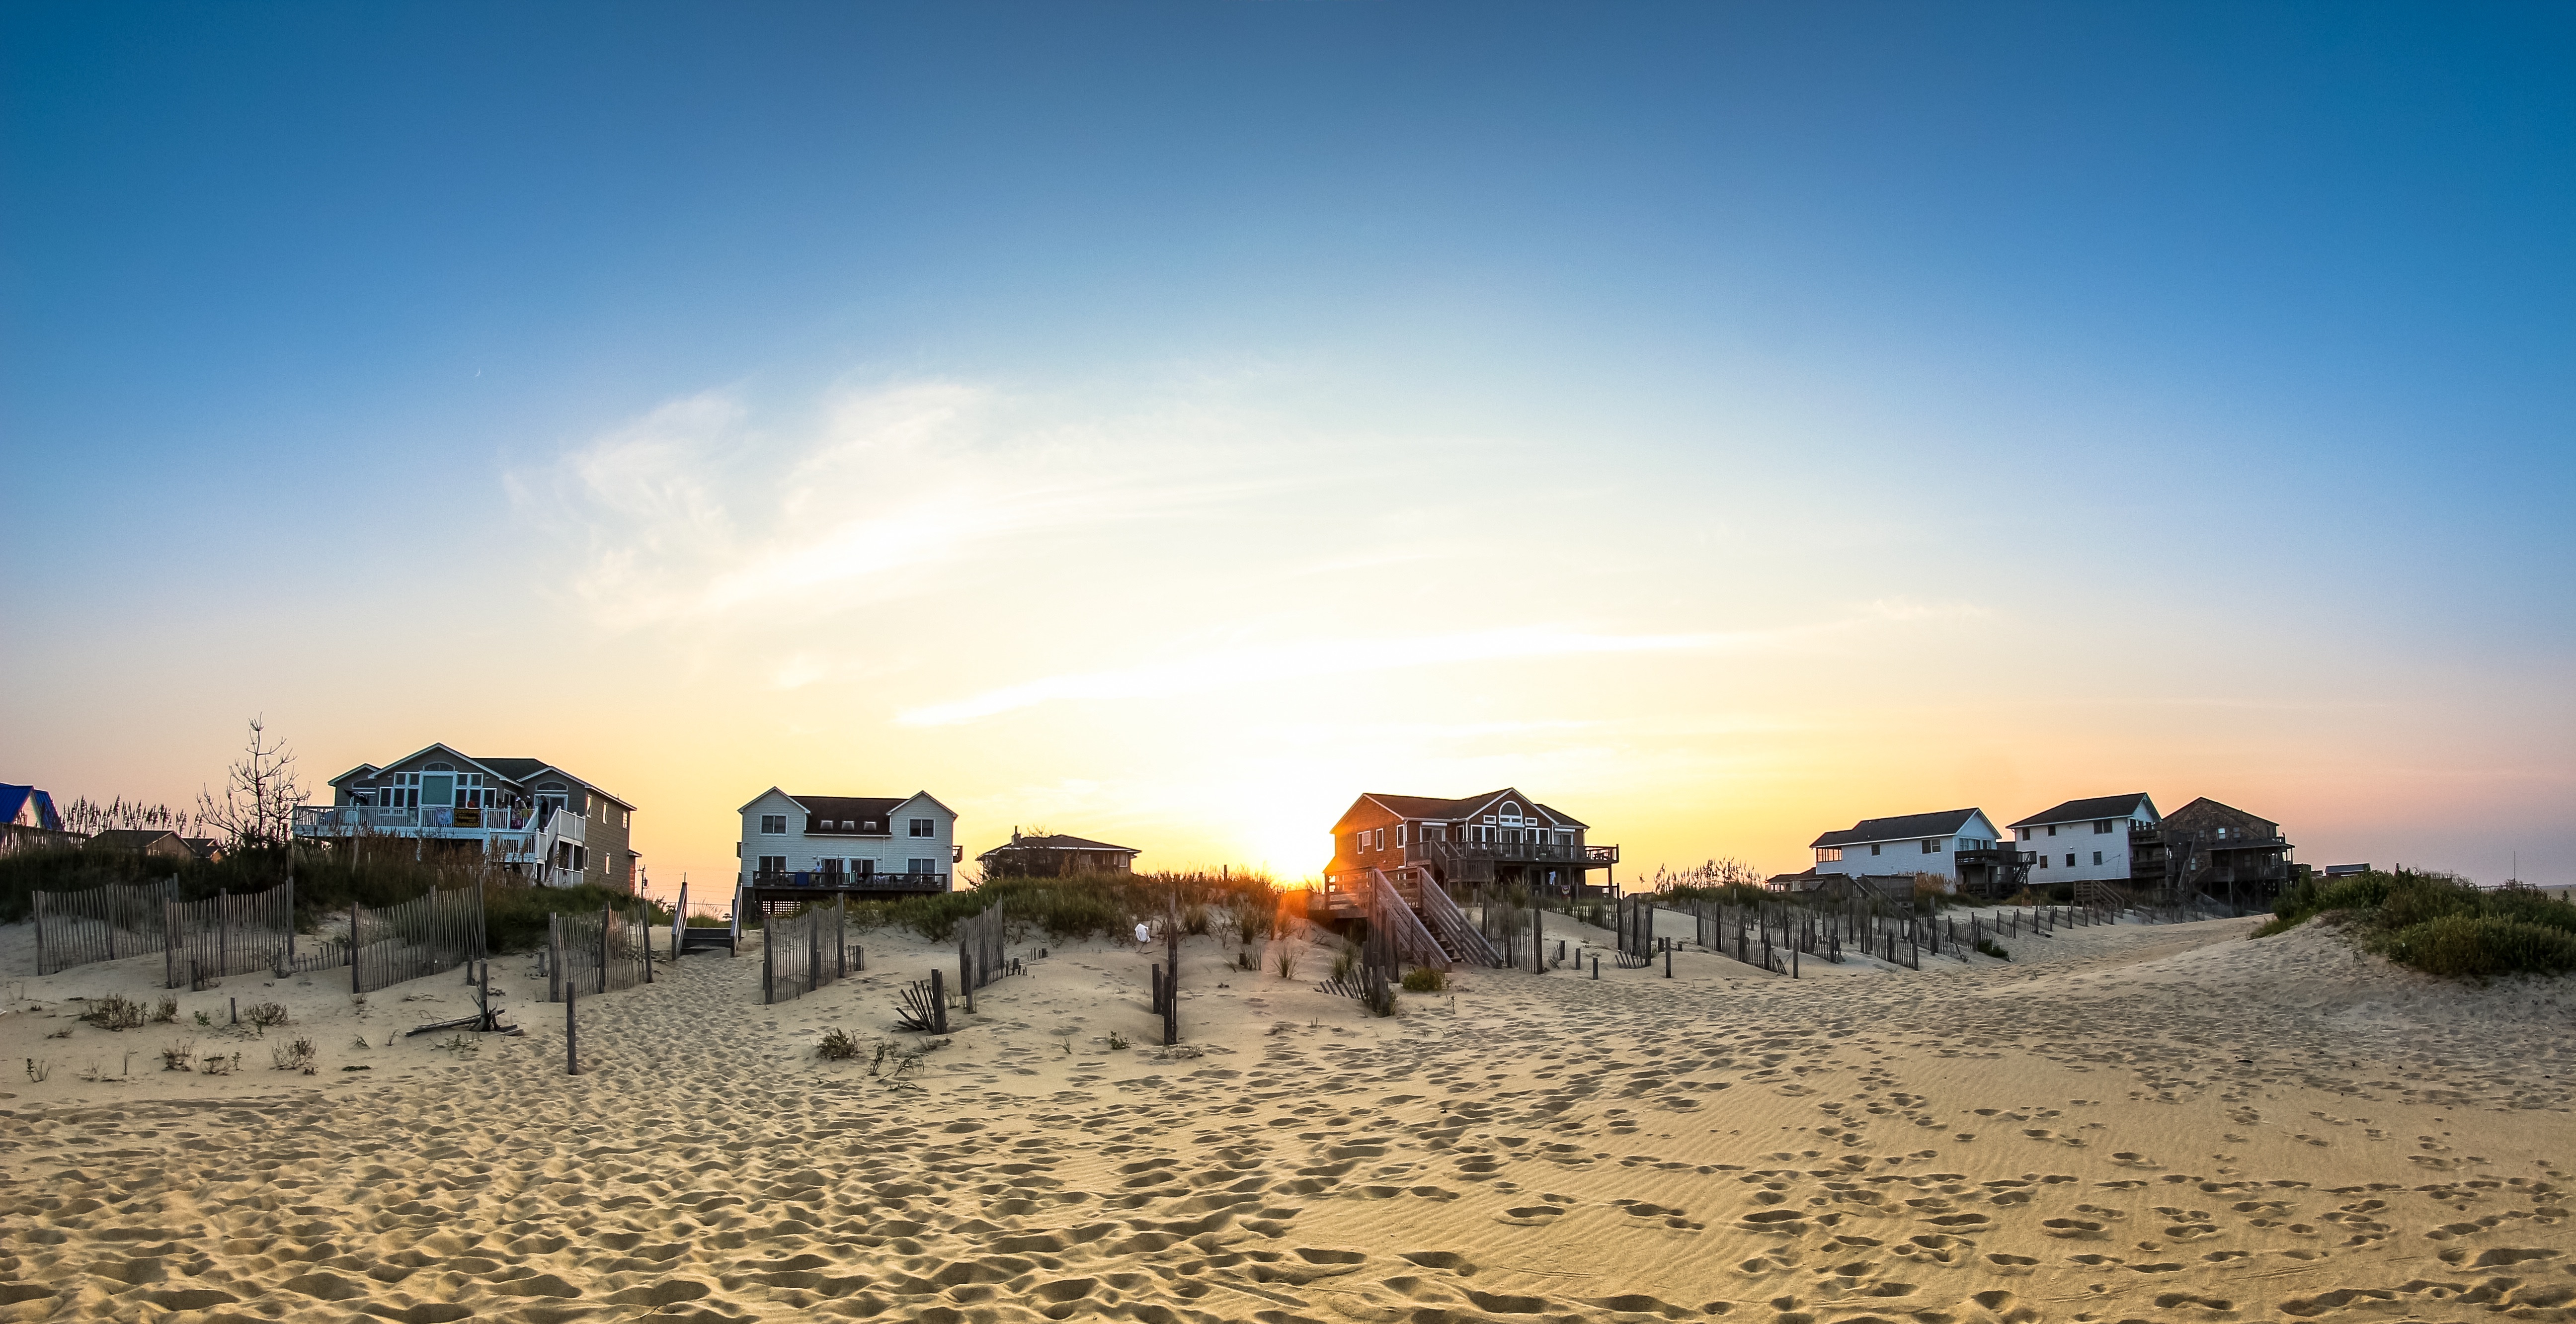
beach, landscape, sea, coast, sand, horizon, desert, panorama, dusk, plateau, sahara, landform, erg, natural environment, aeolian landform